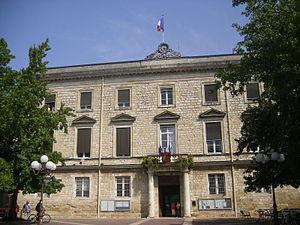
Cet article dresse une liste par ordre de mandat des maires d'Agen.
Agen est une commune du Sud-Ouest de la France, préfecture du département de Lot-et-Garonne, en région Nouvelle-Aquitaine. Ses habitants sont appelés les Agenais. Le pays qui l'entoure, sur les deux rives de la Garonne, est l'Agenais.